Dave Grohl

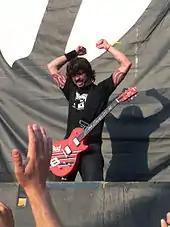
Grohl in 2005

Grohl lent his drumming skills to other artists during the early 2000s. In 2000, he played drums and sang on a track, "Goodbye Lament", for Tony Iommi's album "Iommi". In 2001, Grohl performed on Tenacious D's debut album, and appeared in the video for lead single "Tribute" as a demon. He later appeared in the duo's 2006 movie "Tenacious D in The Pick of Destiny" as the devil in the song "Beelzeboss", and performed on its soundtrack. He also performed drums for their 2012 album "Rize of the Fenix". In 2002, Grohl helped Chan Marshall of Cat Power on the album "You Are Free" and played with Queens of the Stone Age on their album "Songs for the Deaf". Grohl also toured with the band in support of the album, delaying work on the Foo Fighters' album "One by One". In 2004, Grohl drummed on six tracks for Nine Inch Nails' 2005 album "With Teeth" and played percussion on one more, later returning to play drums on 'The Idea of You' from their 2016 EP "Not the Actual Events". He also drummed on the song "Bad Boyfriend" on Garbage's 2005 album "Bleed Like Me". Most recently, he recorded all the drums on Juliette and the Licks's 2006 album "Four on the Floor" and the song "For Us" from Pete Yorn's 2006 album "Nightcrawler". Beyond drumming, Grohl contributed guitar to a cover of Neil Young's "I've Been Waiting For You" on David Bowie's 2002 album "Heathen".